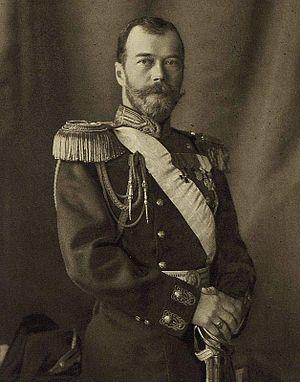
Le royaume de Finlande est un État éphémère mis en place à la suite de la victoire allemande en Russie en 1917 et 1918. Indépendante de la Russie depuis le mois de décembre 1917, la Finlande constitue un enjeu entre les Bolcheviks russes au pouvoir à Petrograd et le gouvernement du Reich, alors dirigé par Georg von Hertling. Chacun des deux protagonistes s'appuie sur des relais locaux, qui s'affrontent lors d'une guerre civile qui tourne à l'avantage des conservateurs, rapidement soutenus militairement par un corps expéditionnaire allemand déployé sur place à partir du mois de mai 1918. Contrairement à d'autres régions occidentales de l'Empire russe, le territoire du Grand-duché de Finlande, annexé à la Russie en 1809, n'a jamais constitué un but de guerre du Reich à l'Est.